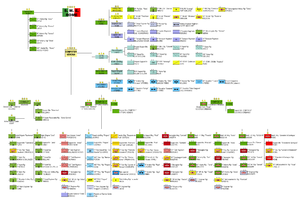
L’Armée de terre italienne est une des quatre forces armées en Italie, avec la Marina militare, l'Aeronautica militare et les Carabiniers.